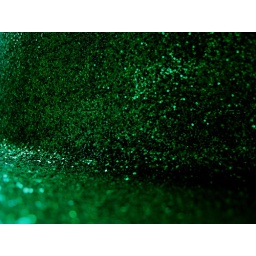
Yes, glitter. A glittery hat in fact. Hope you enjoyed some green beer today.